Alexander Walker Ross

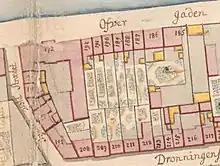
No. 193 seen on a detail from Christian Gedde's map of Christianshavn Quarter, 1757.

On 5 June 1749, he was appointed as regiment quarter master in Prince Frederick's Regiment. Pm 28 October 1749, he was appointed as "overkrigskommissær". On 26 October 1642, he was appointed as Military Prosecutor General. In 1873, he was appointed as General War Commissioner.